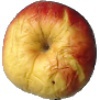
Label: red_yellow_apple